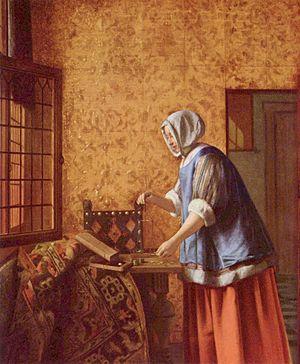
La Femme à la balance, autrefois également La Peseuse de perles, ou encore La Peseuse d'or, est une huile sur toile du peintre néerlandais du Siècle d'or Johannes Vermeer, exécutée entre 1662 et 1665, et actuellement conservée à la National Gallery of Art de Washington DC.